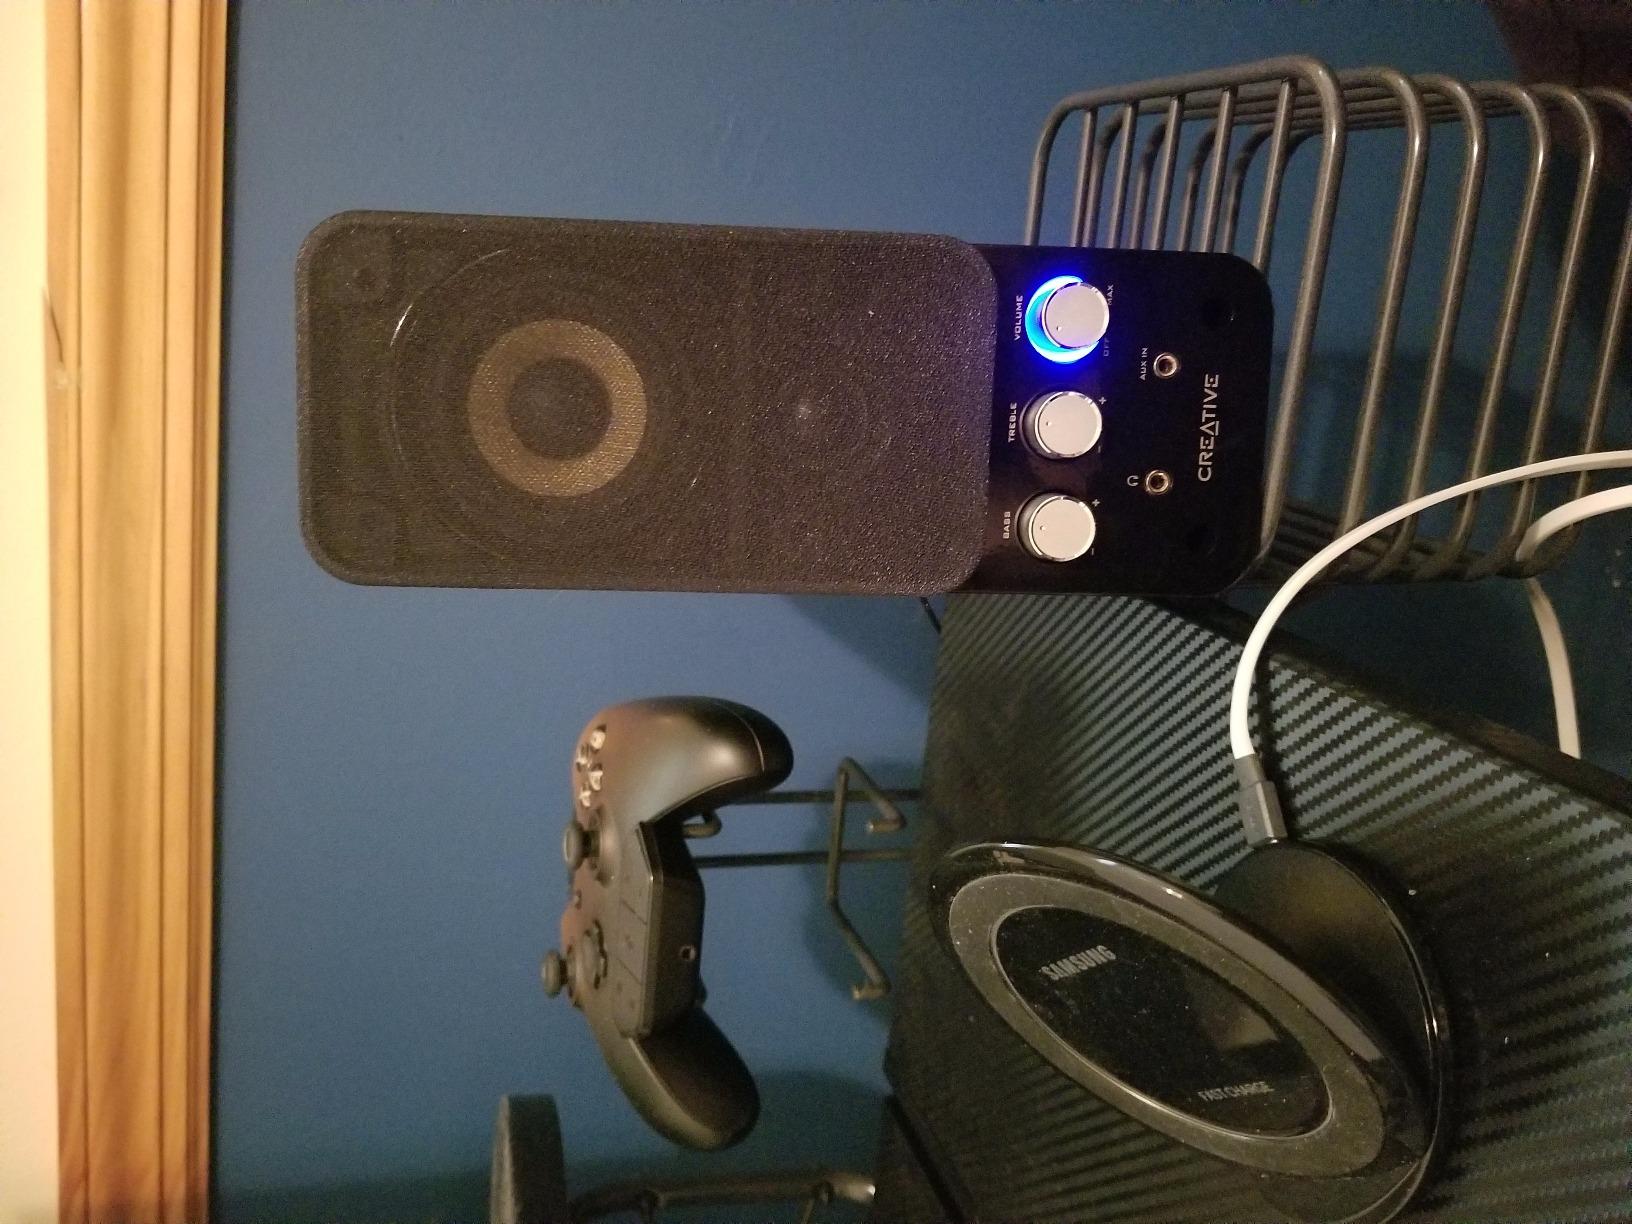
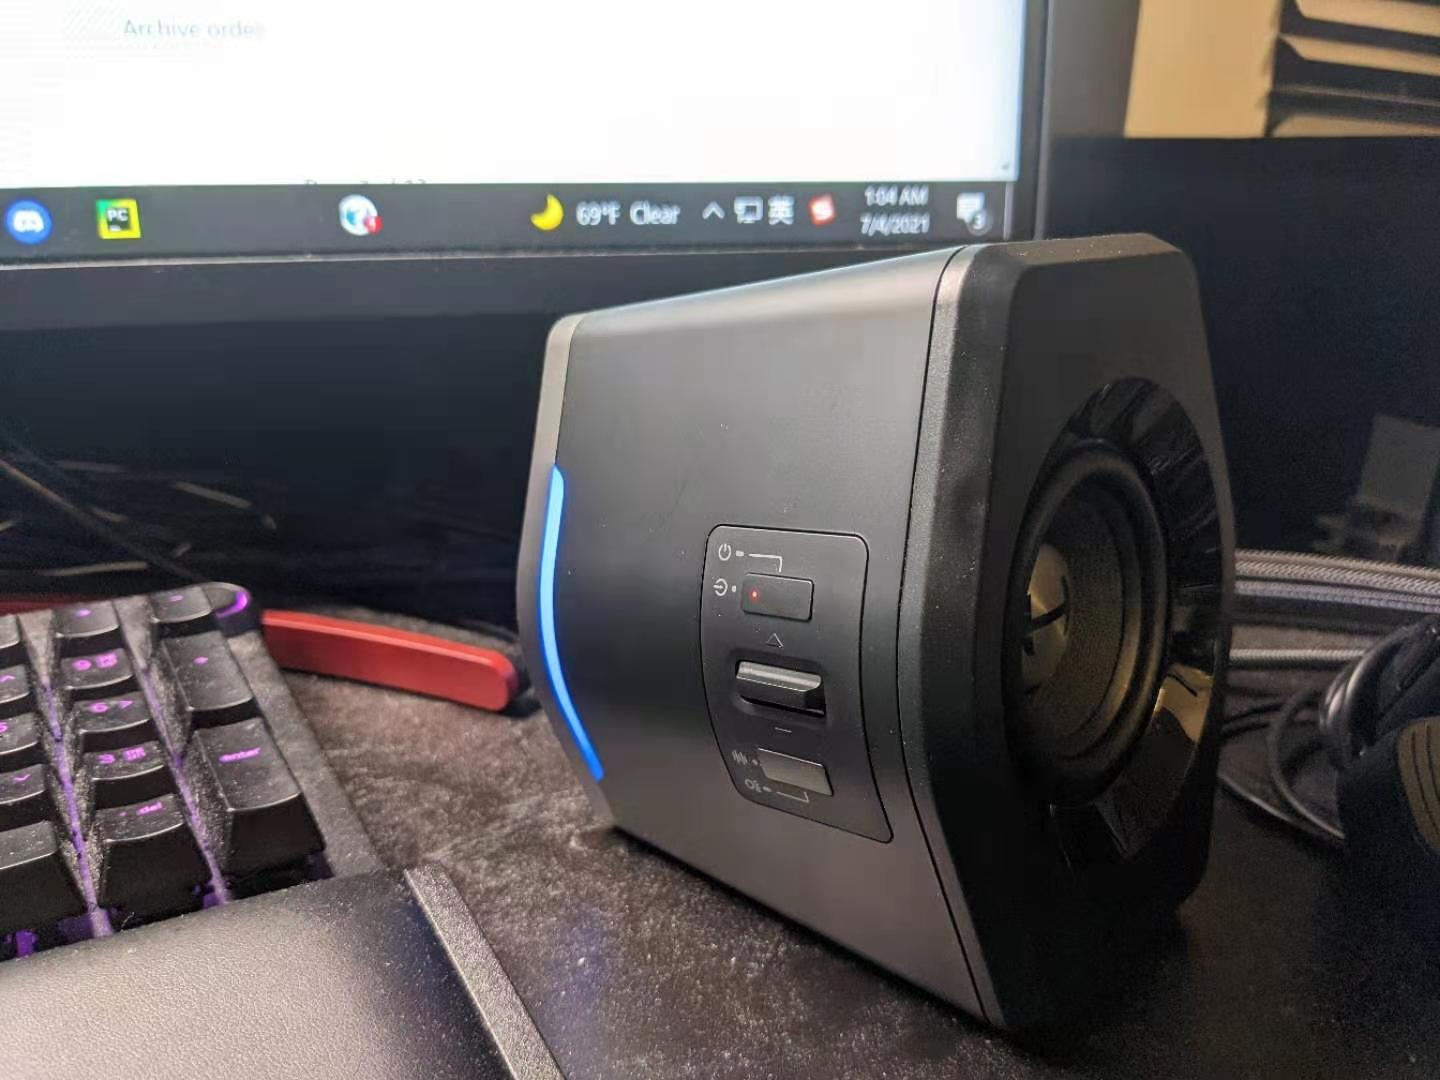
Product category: speaker
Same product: no